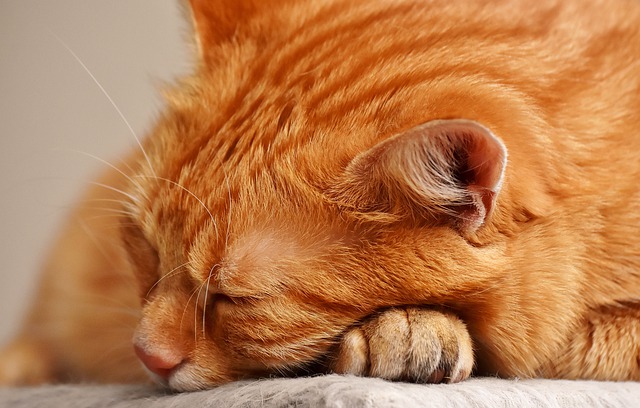
Label: gatto